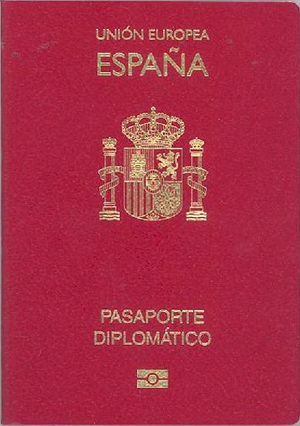
Les passeports dont le nom est indiqué en italique sont émis par des États non reconnus internationalement.